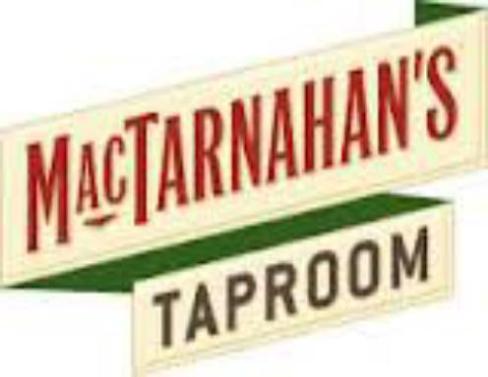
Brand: mactarnahan's
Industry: Food